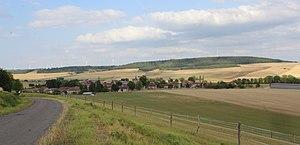
Panorama du vilage
Ambonville est une commune française située dans le département de la Haute-Marne, en région Grand Est.